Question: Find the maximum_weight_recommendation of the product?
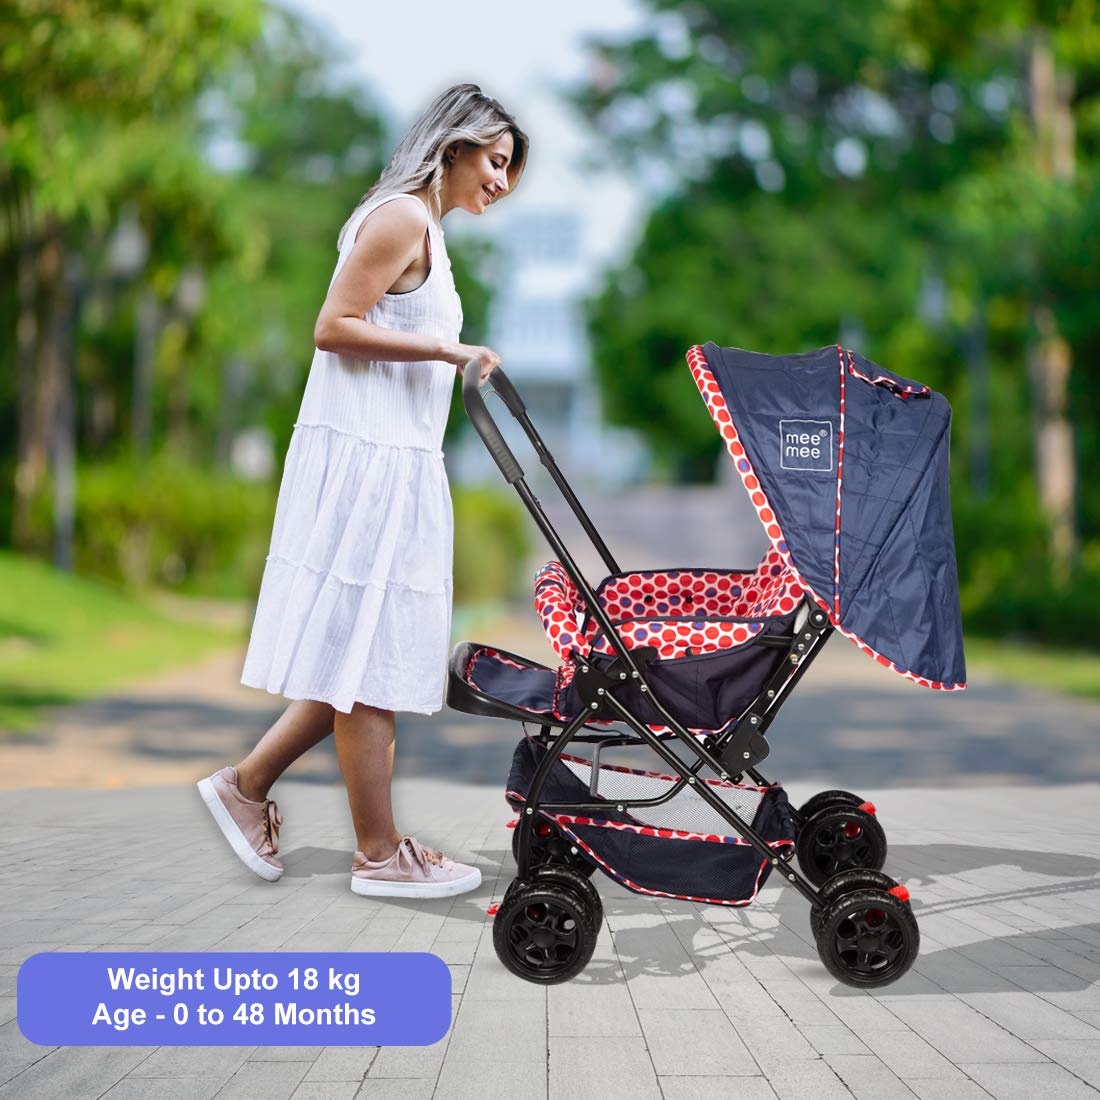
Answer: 18 kilogram